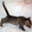
Label: cat